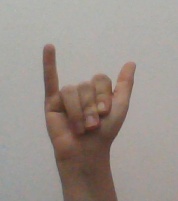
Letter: ya